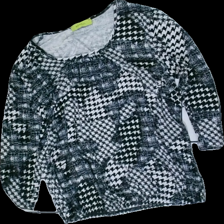
View: front
Type: Top
Category: Ladies
Brand: Not in the list
Brand text on label: mongul
Colors: Black, White
Material: 100% visc
Pattern: Geometric print
Cut: Loose, C-collar
Size: L
Season: All
Damage: extra hål pga lösa trådar
Damage 2: extra hål pga lösa trådar
Price range: <50
Recommended usage: Reuse